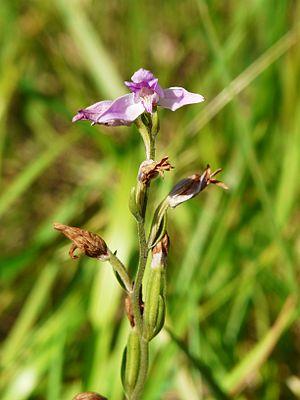
Céphalanthère rouge (Cephalanthera rubra), Trélissac, Dordogne, France